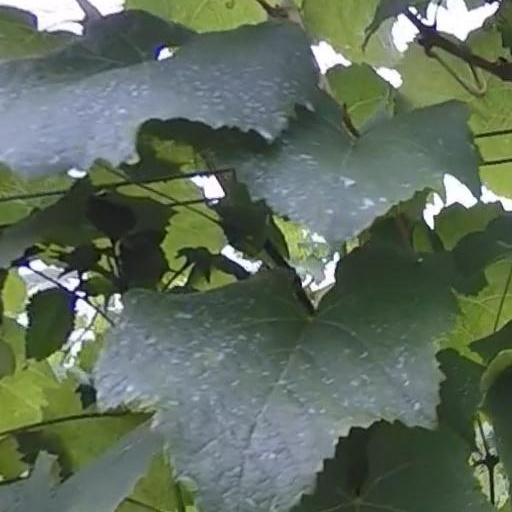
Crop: grape